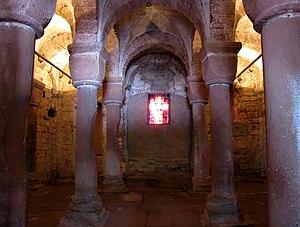
Alsace, Bas-Rhin, Wissembourg, Église abbatiale Saints-Pierre-et-Paul (PA00085247, IA67008036). Chapelle romane Saints-Pierre-et-Paul (XIe) (PA00085243, IA67008039).
L'abbatiale Saint-Pierre-et-Saint-Paul de Wissembourg est fondée vers 660 par des nobles austrasiens sur une île de la Lauter. Une charte apocryphe attribue cette fondation au roi Dagobert.
La chapelle Saint-Pierre-et-Paul est une chapelle monument historique située à Wissembourg, dans le département français du Bas-Rhin.